No One (Game of Thrones)

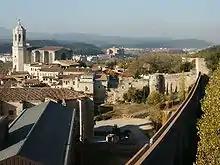
Filming of the exterior chase scenes throughout Braavos took place in Girona, Spain.

"No One" was directed by Mark Mylod. Mylod previously directed the fifth season episodes "High Sparrow" and "Sons of the Harpy". Mylod also directed the previous episode, "The Broken Man", for the sixth season. Mylod stated in an interview that the most physically challenging scene to direct was the chase scene, while the scene he was most scared to shoot was the conversation between Jaime and Edmure, stating that he felt the writing was "so freaking good that I was scared about fucking it up."